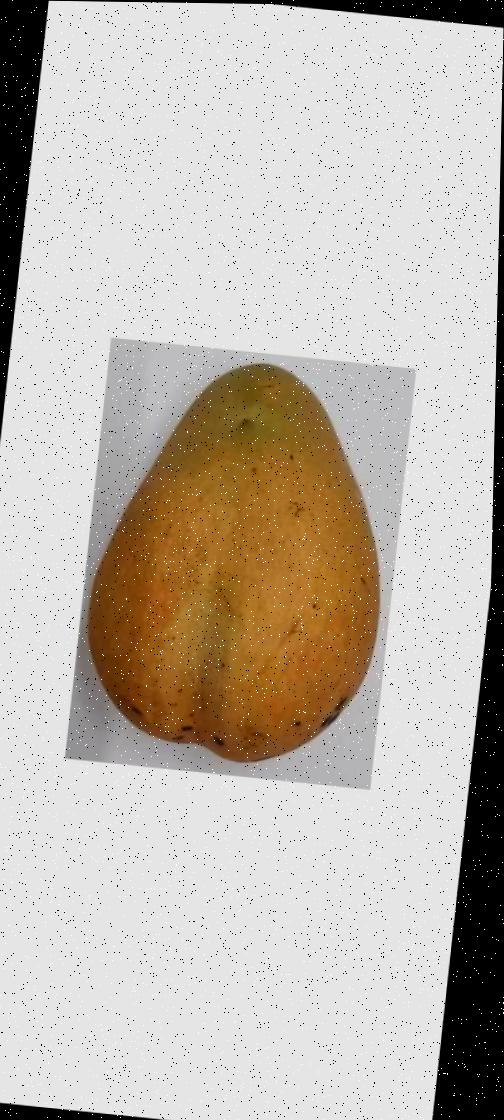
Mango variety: Bari-11